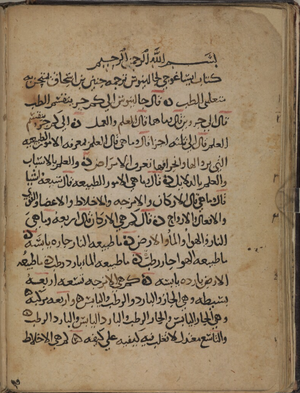
Le galénisme est un système médical qui, élaboré au Moyen Âge à Byzance, fut utilisé pendant des siècles par des médecins de différentes civilisations, essentiellement le monde musulman, la chrétienté et le judaïsme. Le galénisme est ainsi nommé d'après Galien de Pergame, le dernier des grands médecins créateurs de l'Antiquité gréco-romaine, qui produisit une œuvre considérable, touchant aussi bien la médecine que la philosophie, la rhétorique ou la poésie. Galien mourut au IIIᵉ siècle. Tombé dans l'oubli les siècles suivantes, sa théorie et ses pratiques médicales furent récupérées à partir du XIᵉ siècle avant de devenir pendant plus de 500 ans le système médical dominant dans le monde occidental et musulman et jusqu'à ce que l'avènement de nouveaux paradigmes scientifiques n' aboutissent à son abandon complet au cours des XVIIᵉ et XVIIIᵉ siècles.